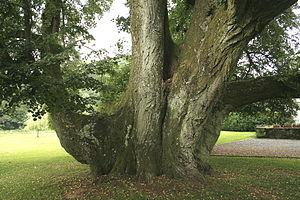
Tilleul commun (Tilia × europaea L.) Circonférence mesurée à 1.5 m du sol: 739 cm - (2000) Hauteur
Cette liste, non exhaustive, recense les arbres remarquables de Belgique, soit :